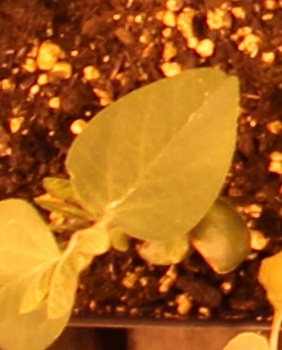
Label: Soybean